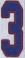
Number: 3